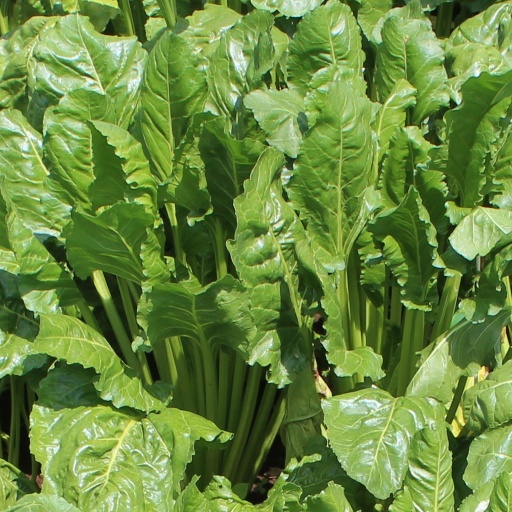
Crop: sugar beet